Free jazz

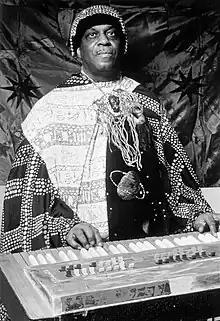
Sun Ra in 1973

The title track of Charles Mingus' "Pithecanthropus Erectus" contained one improvised section in a style unrelated to the piece's melody or chord structure. His contributions were primarily in his efforts to bring back collective improvisation in a music scene that had become dominated by solo improvisation as a result of big bands.